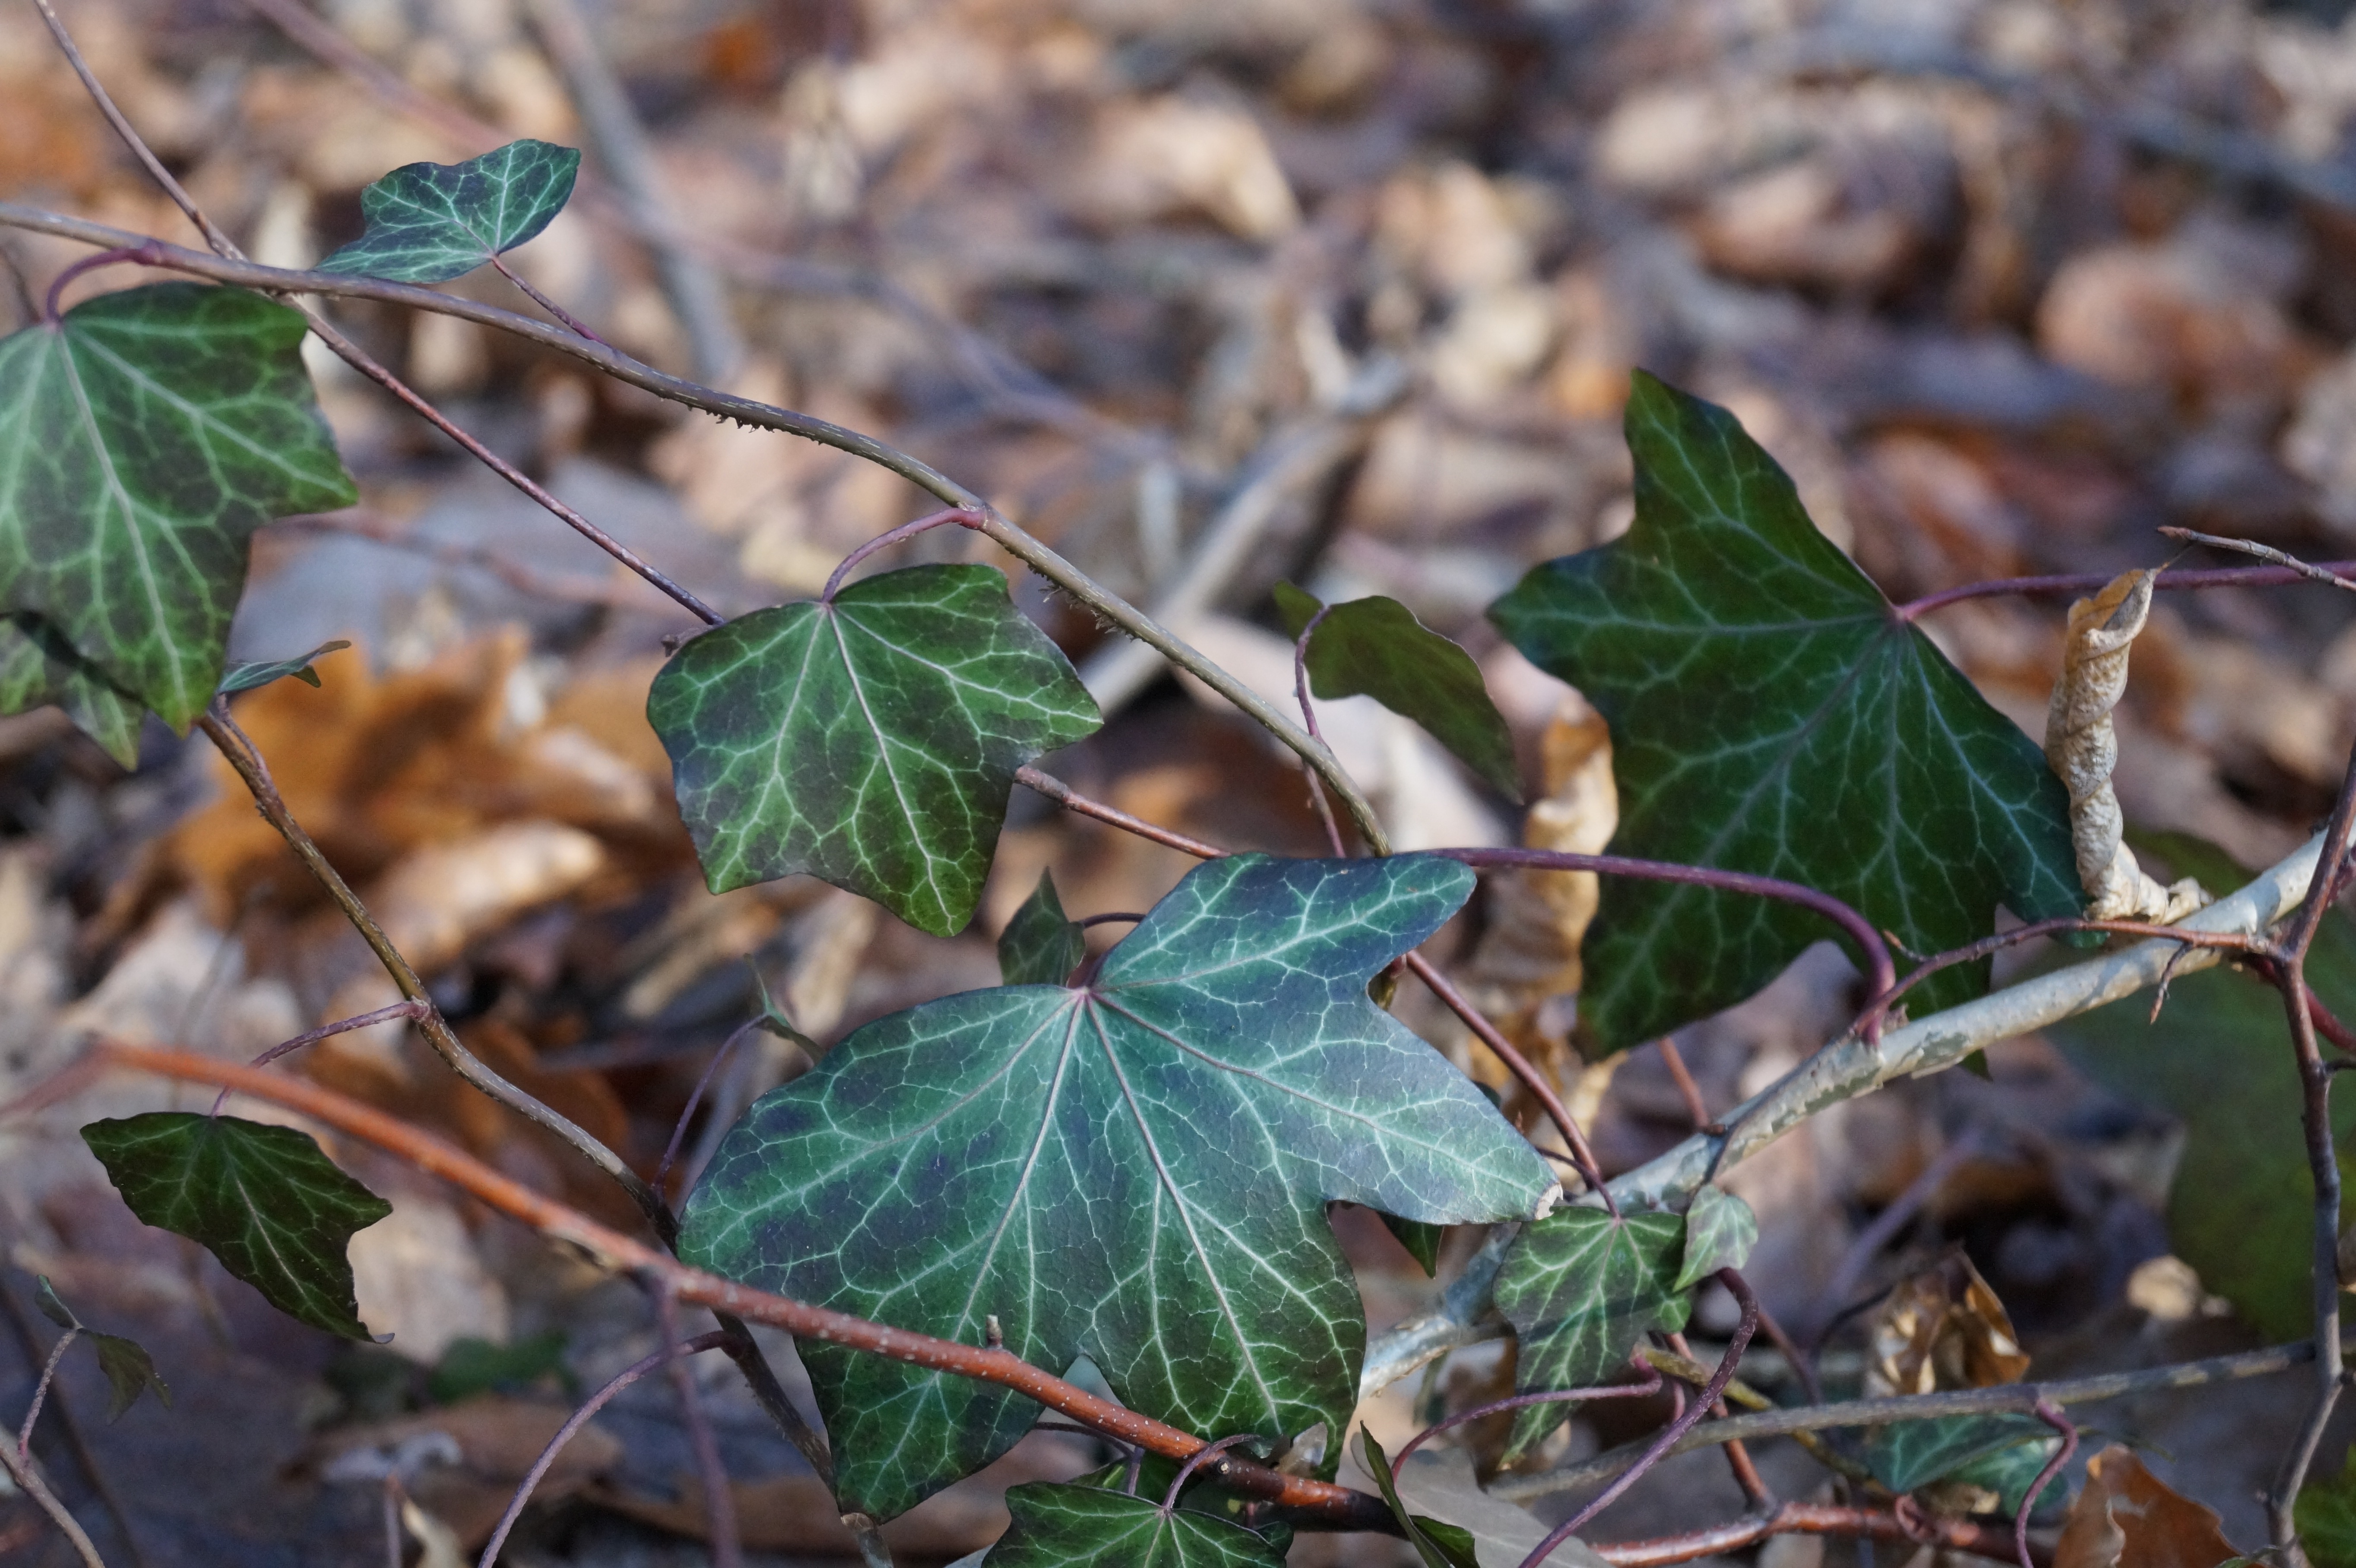
tree, forest, branch, plant, leaf, flower, frost, foliage, ivy, autumn, botany, flora, season, fauna, shrub, deciduous, flowering plant, woody plant, land plant, marzena